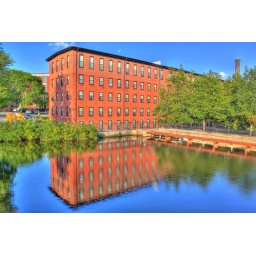
Reflection of the building in the water shadow.